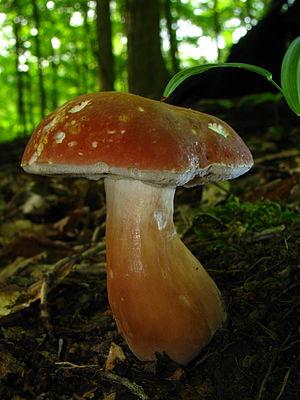
Xanthoconium est un genre de champignon dans la famille des Boletaceae. Ce genre a une distribution cosmopolite et contient actuellement sept espèces.